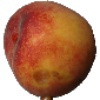
Label: Peach 1